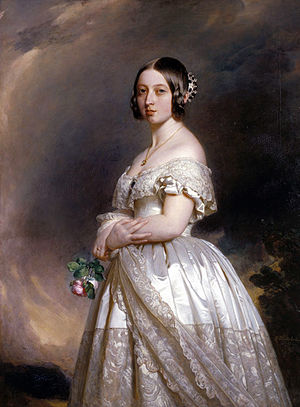
Franz Xaver Winterhalter / Galleri
Franz Xaver Winterhalter var en tysk maler og litograf, der er mest kendt for sine portrætter af samtidens kongelige og fyrstelige personer. De mest kendte værker er hans maleri, "Eugénie af Frankrig omgivet af sine hofdamer" fra 1855 og hans portrætter af kejserinde Elisabeth af Østrig-Ungarn.